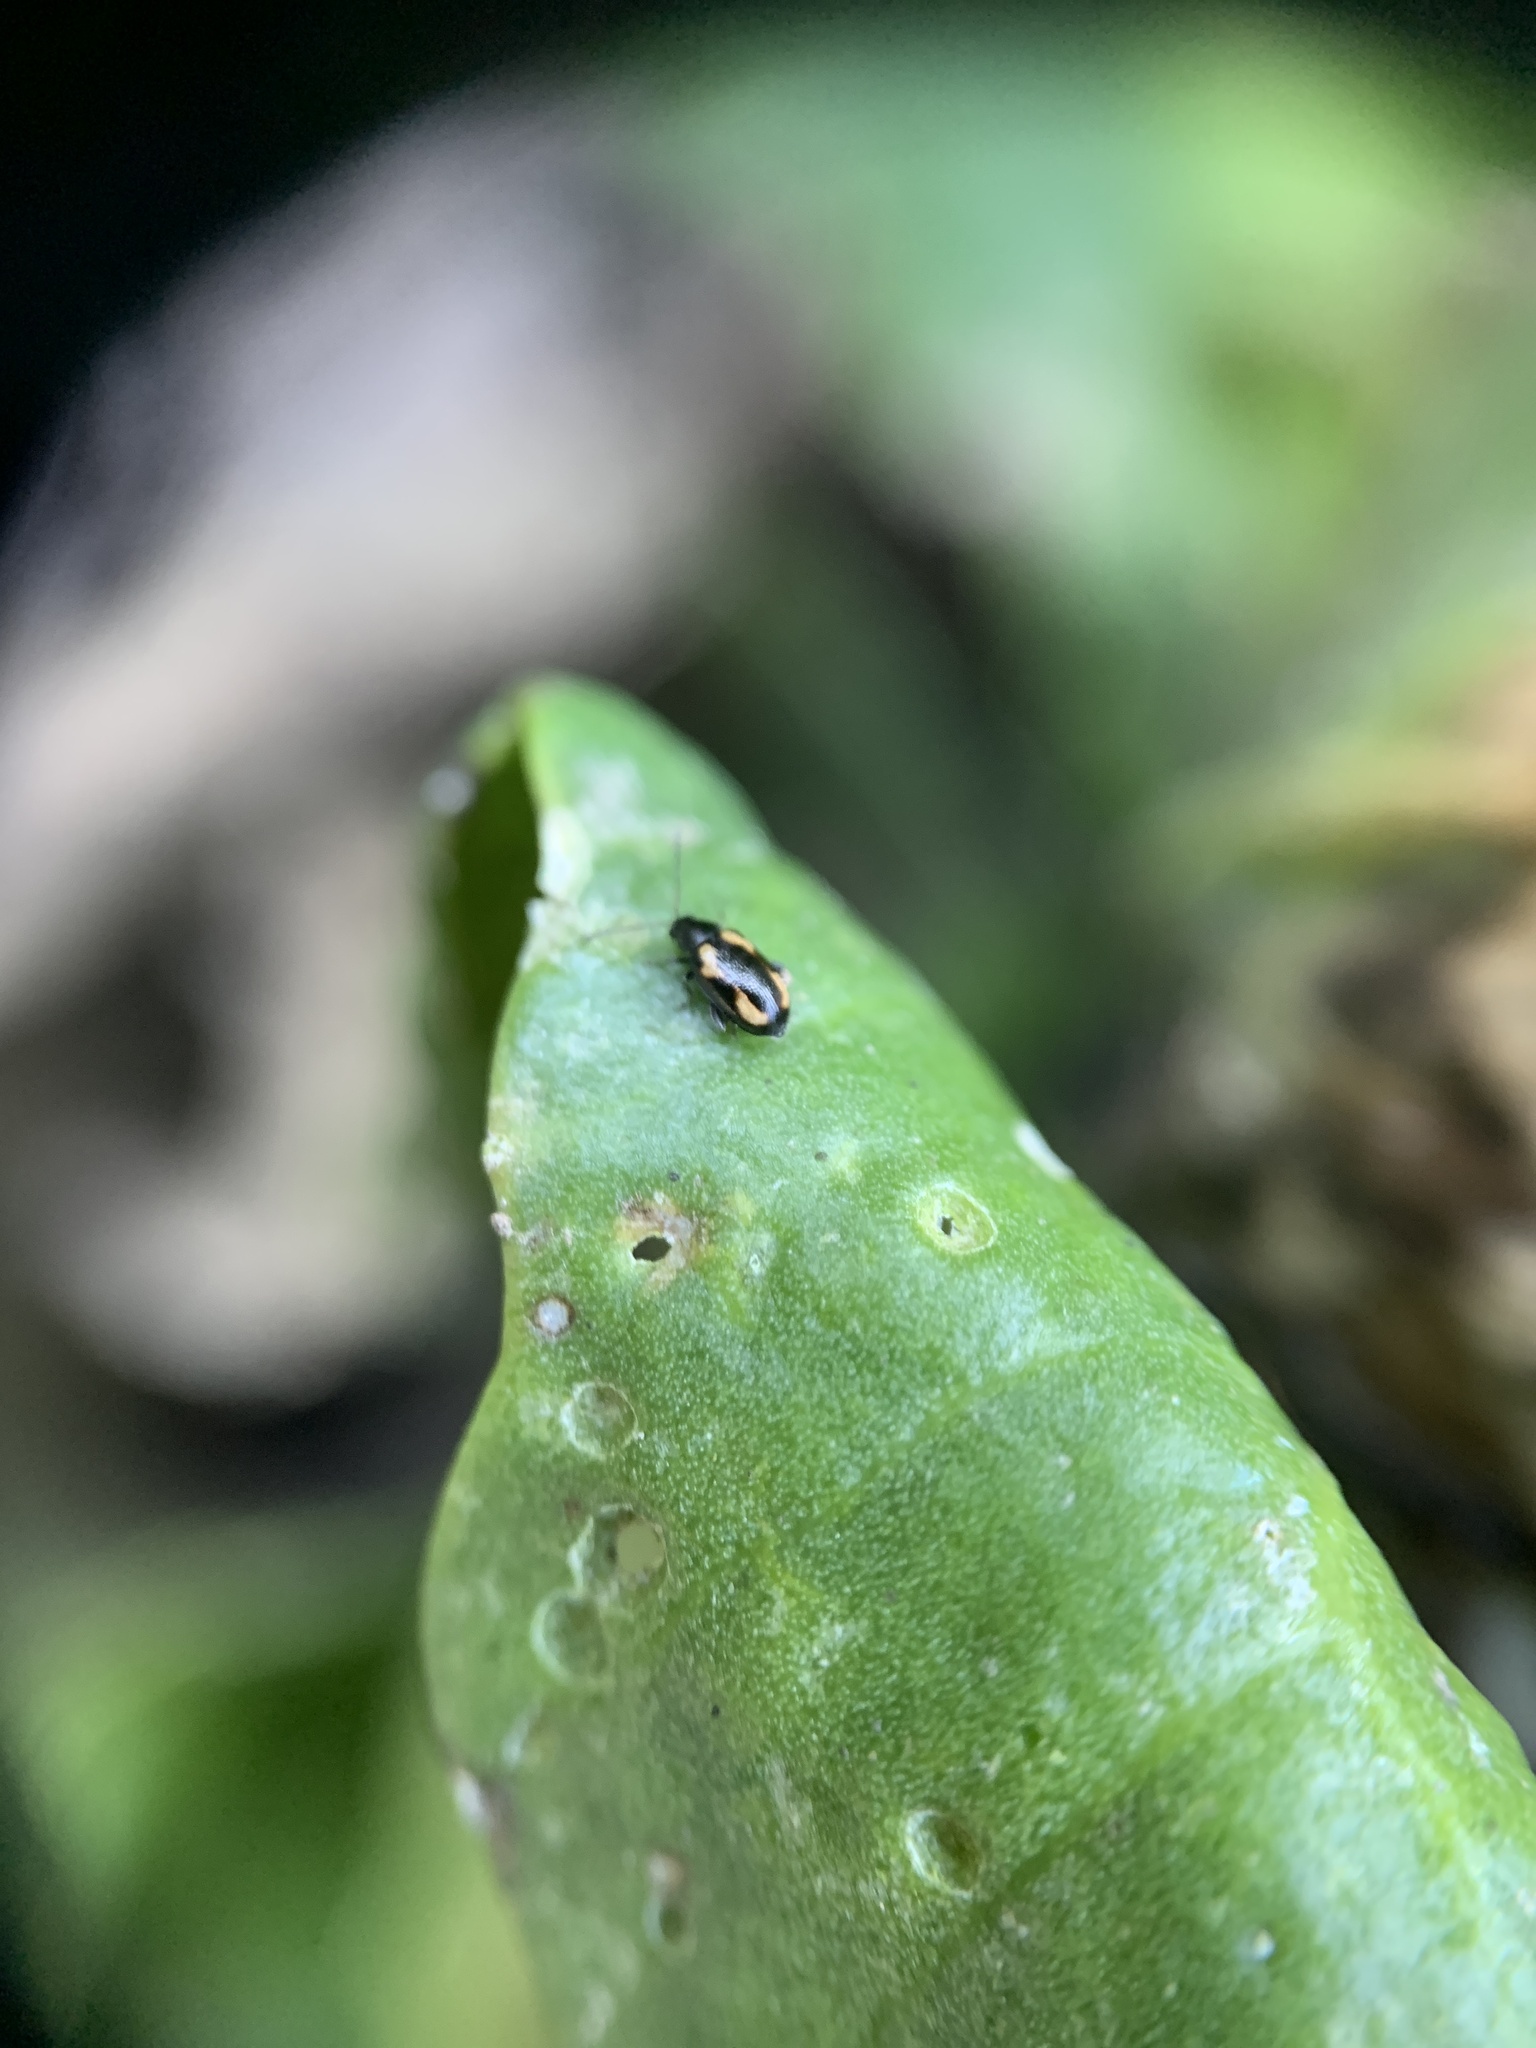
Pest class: striped_flea_beetle